Guizhou

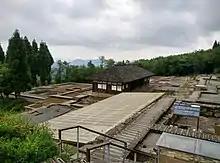
In 1600, Hailongtun fortress in Zunyi saw the last battle of the 10-year-long Bozhou Rebellion.

Evidence of settlement by humans during the Middle Palaeolithic is indicated by stone artefacts, including Levallois pieces, found during archaeological excavations at Guanyindong Cave. These artefacts have been dated to approximately 170,000–80,000 years ago using optically stimulated luminescence methods.